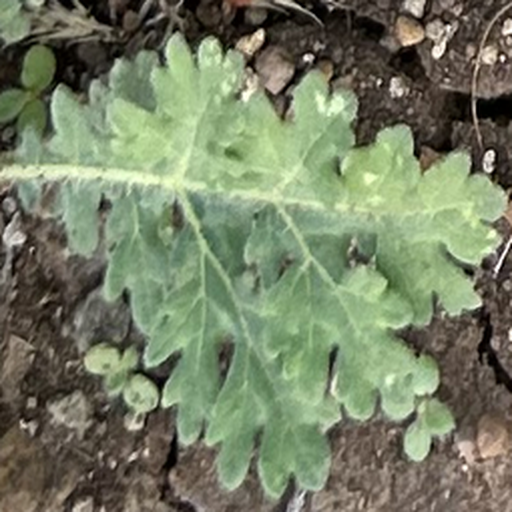
Weed species: Gajar_gavat_(Parthenium hysterophorus)